Fleet Air Arm

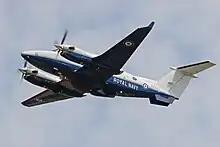
A Beechcraft Avenger T1 used for Observer training

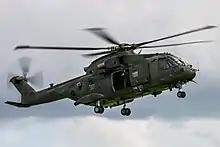
A Merlin HC3 of Commando Helicopter Force.

Four types of fixed wing aircraft are operated by the FAA for training purposes: Pilot Grading is carried out using the Grob Tutor T1. Elementary flying training is then conducted on the Grob Prefect T1. From there, pilots are streamed to either Rotary or Fast-Jet.